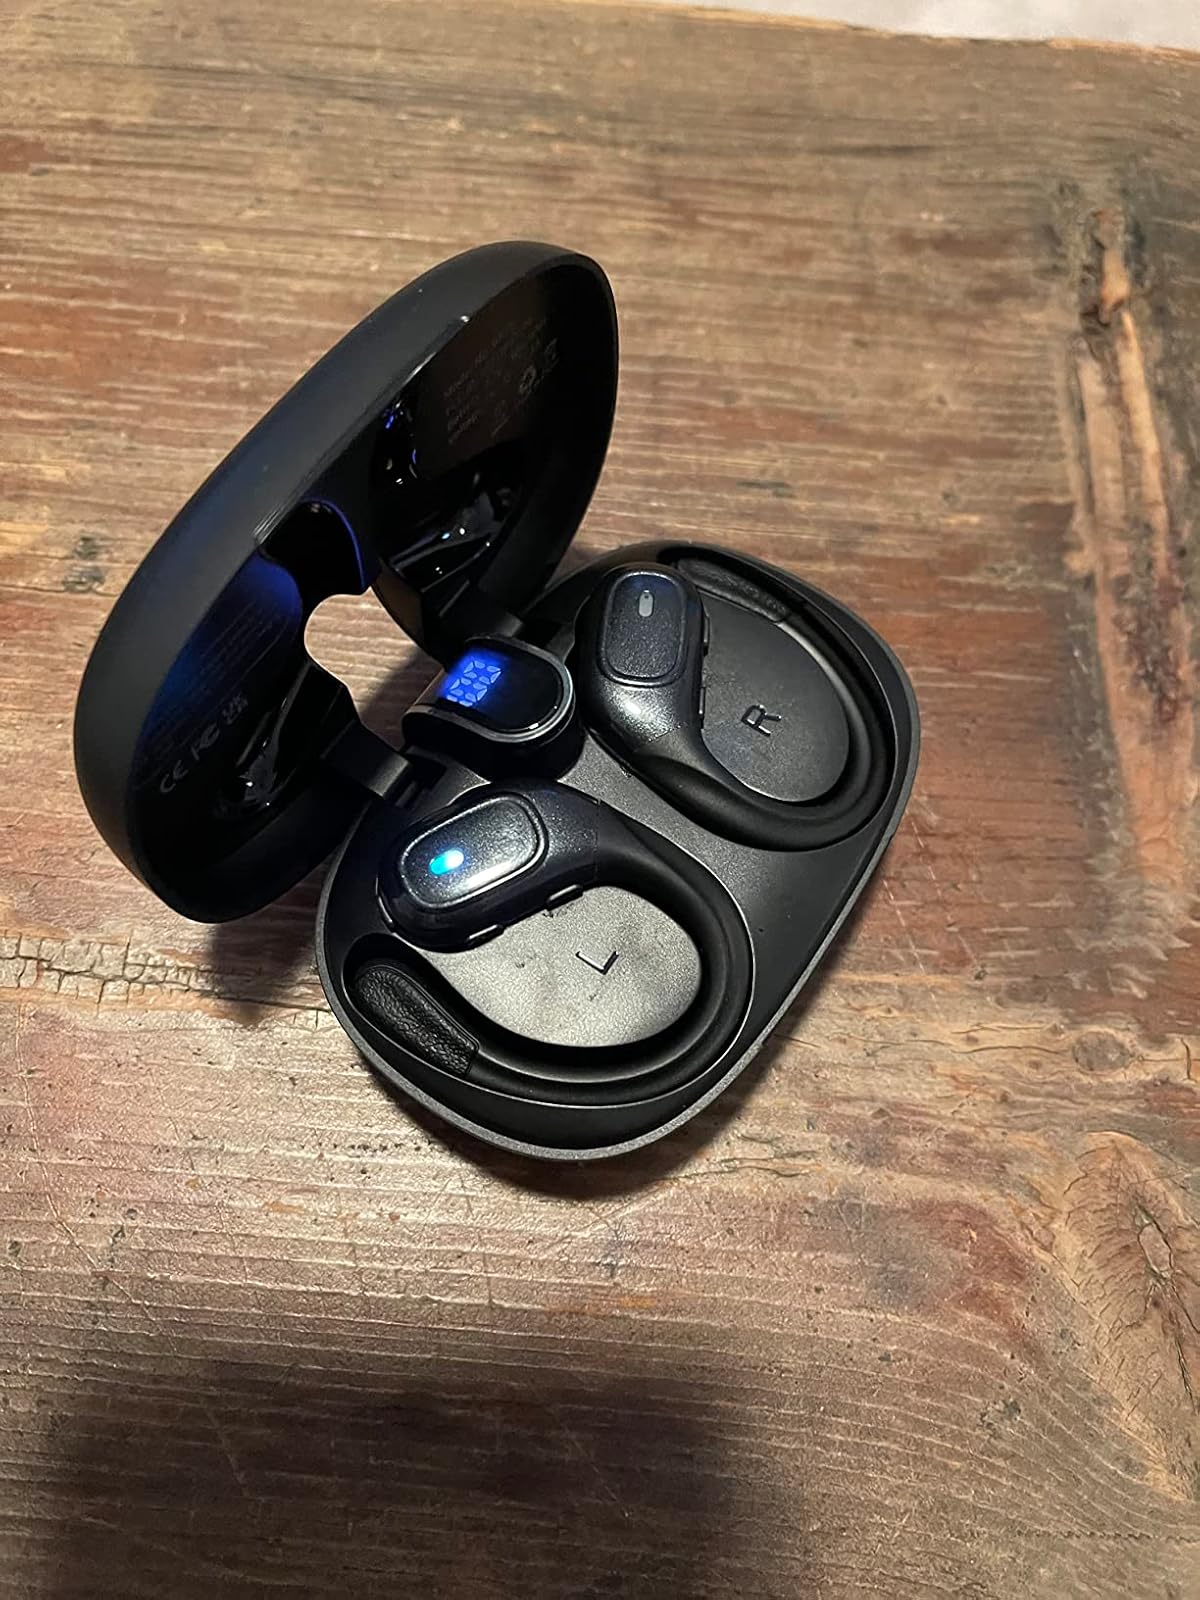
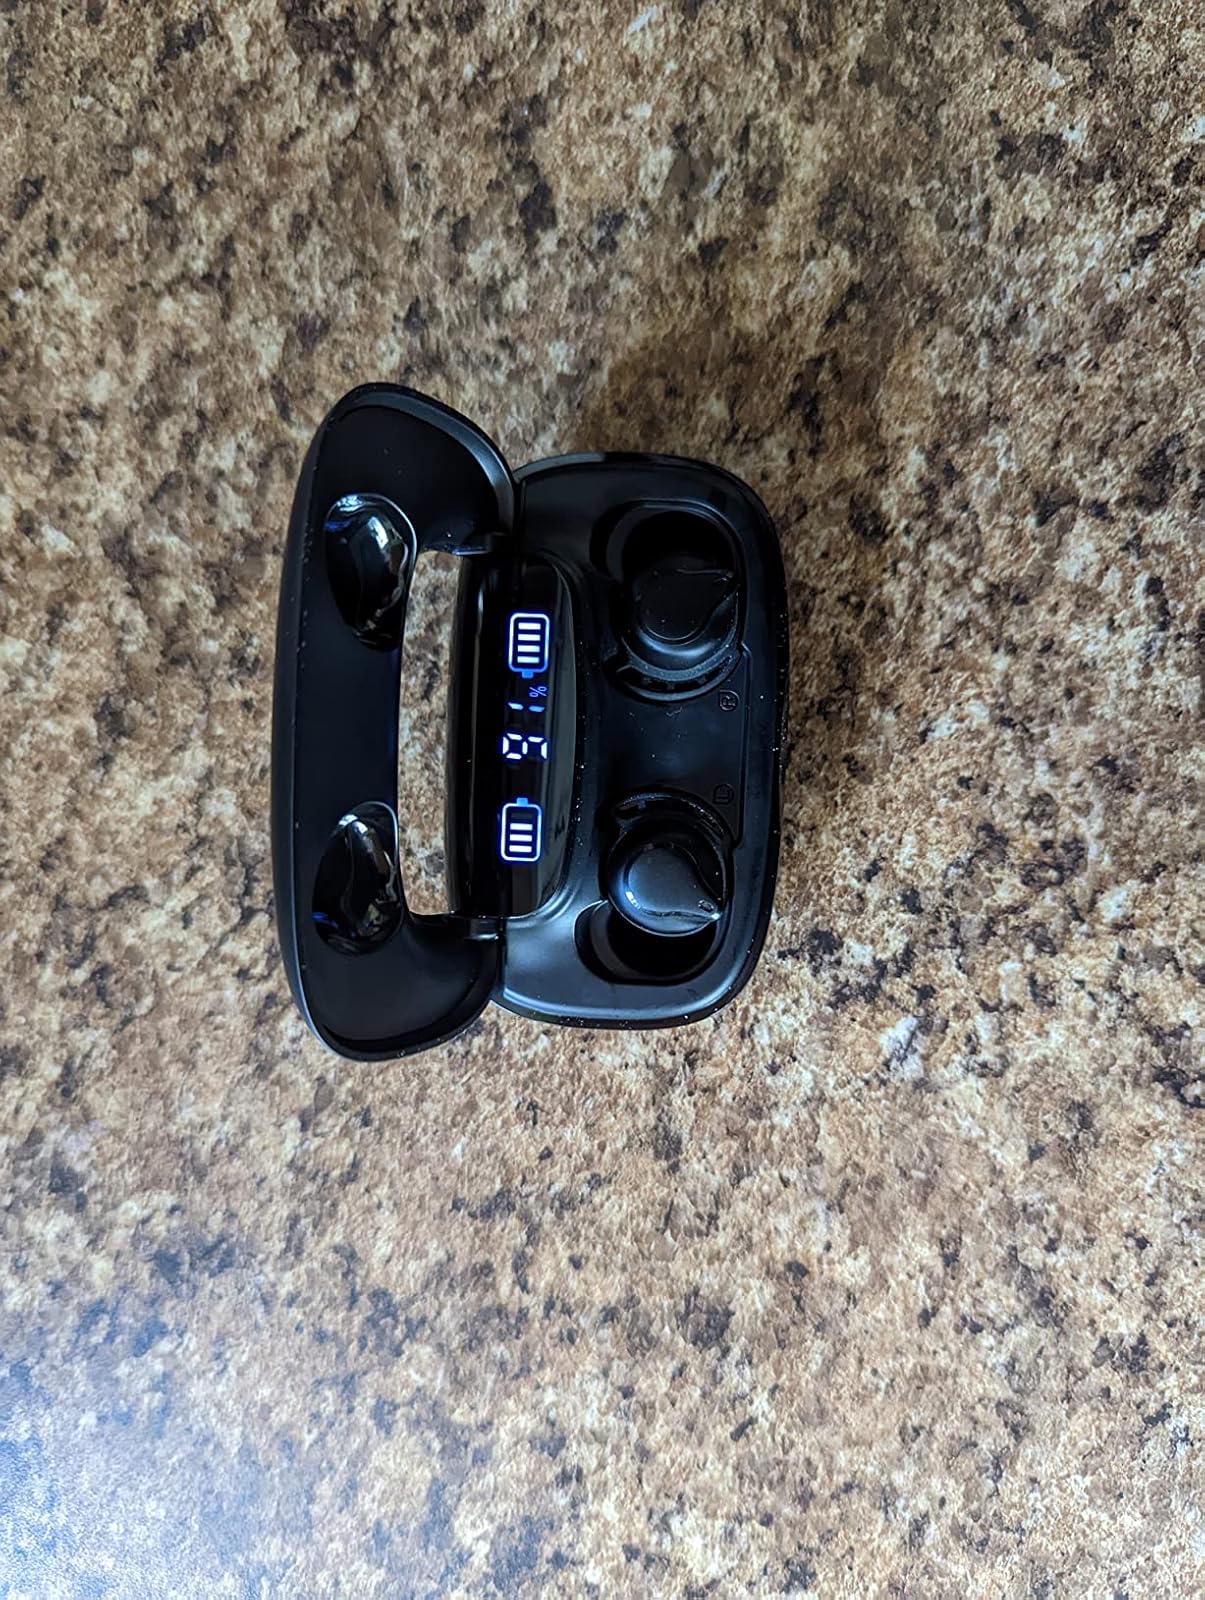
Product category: earbuds
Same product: no